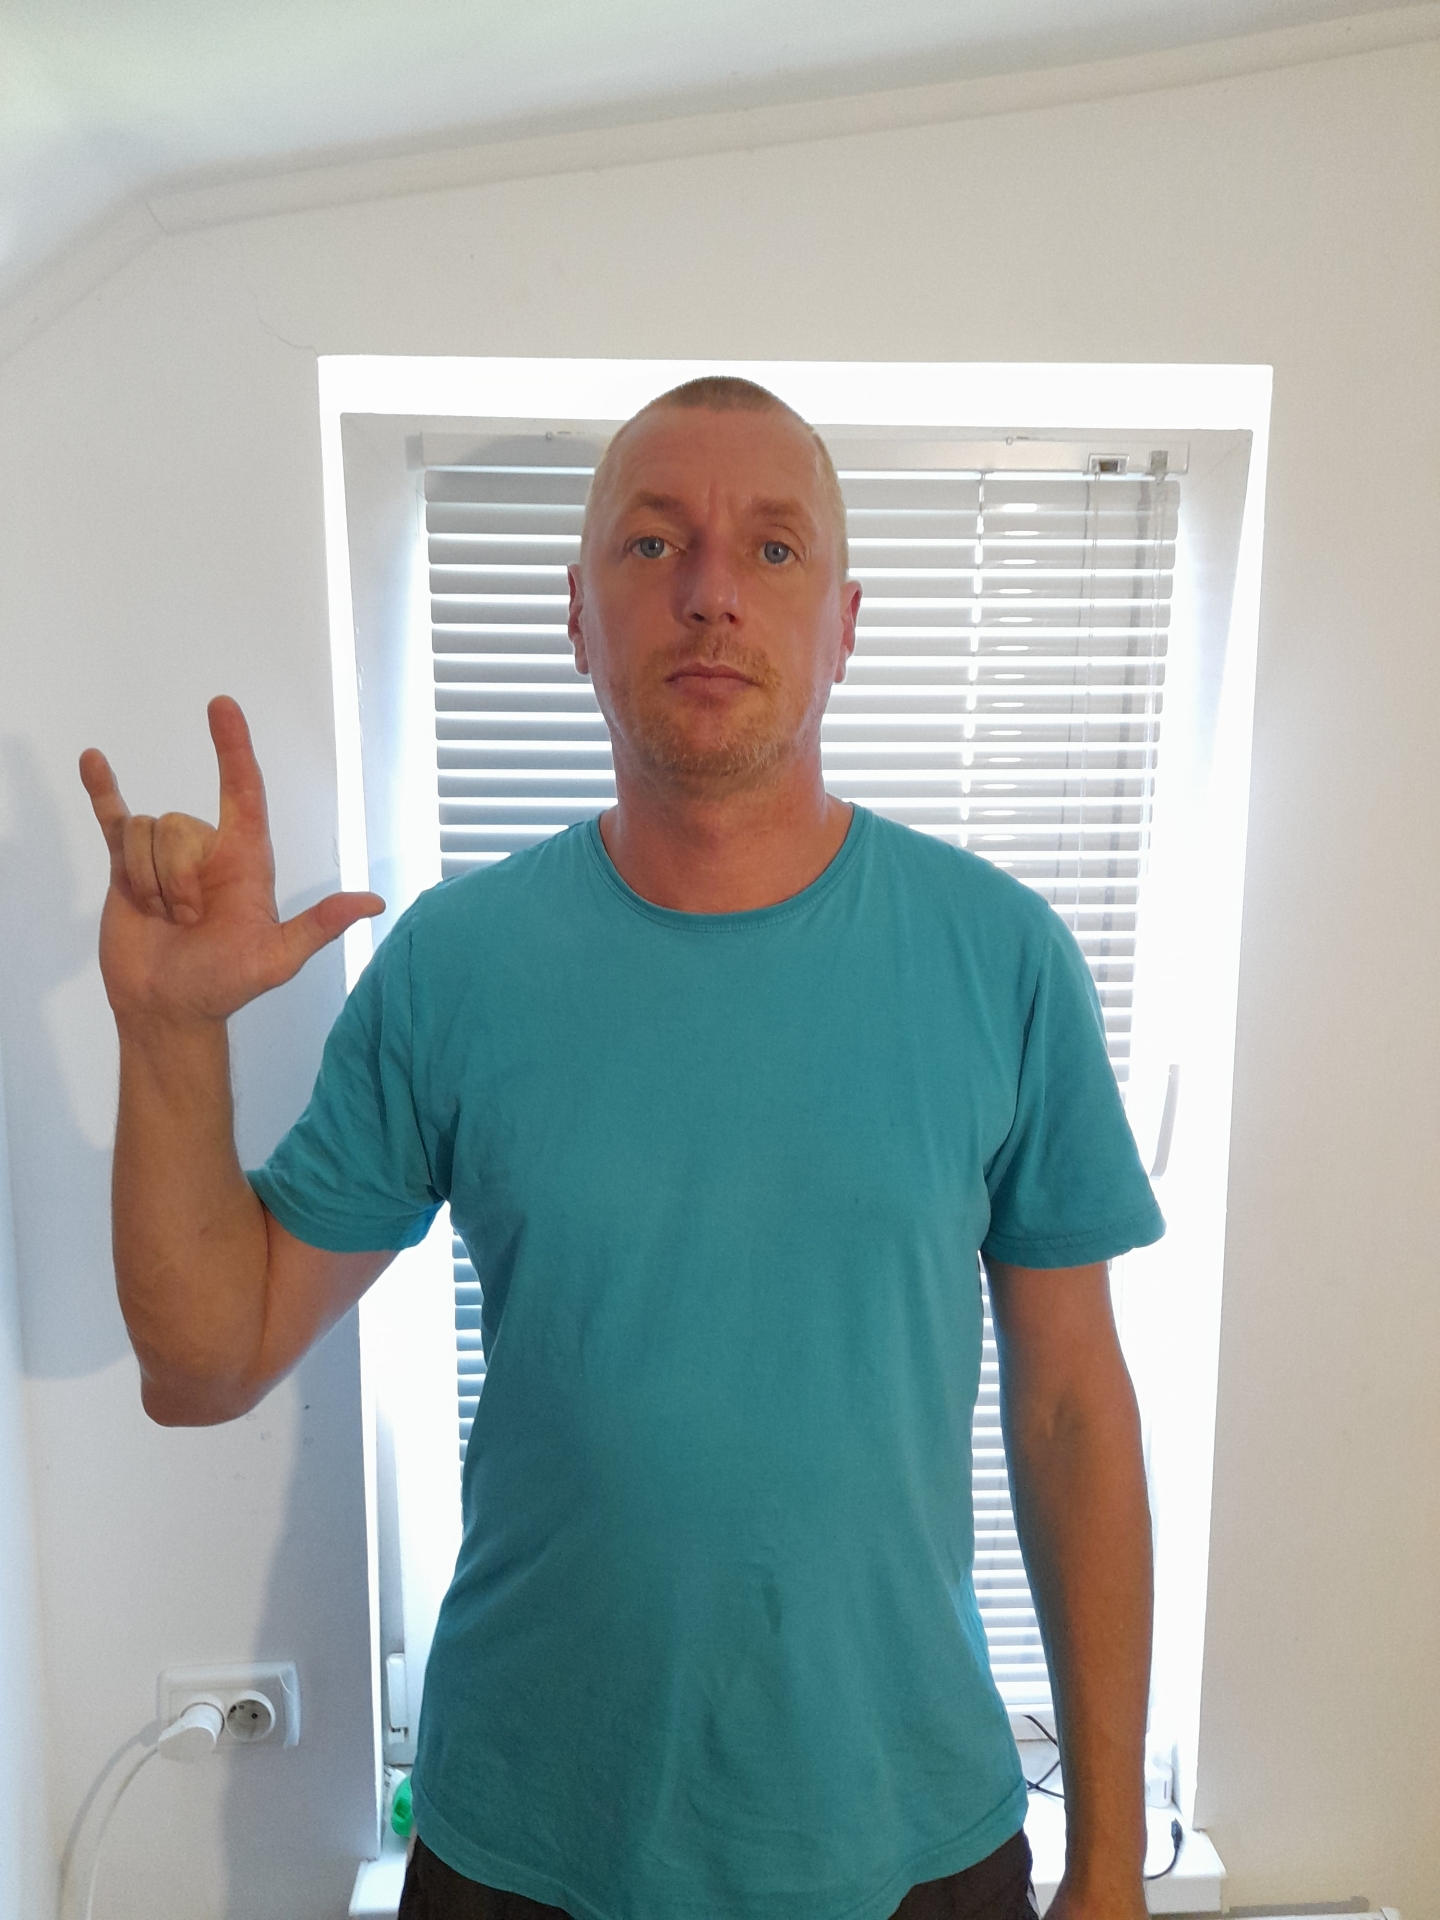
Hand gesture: rock